Solid Klein bottle

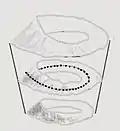
Mö x I: the circle of black points marks an absolute deformation retract of this space, and any regular neighbourhood of it has again boundary as a Klein bottle, so Mö x I is an onion of Klein bottles

Alternatively, one can visualize the solid Klein bottle as the trivial product formula_2, of the möbius strip and an interval formula_3. In this model one can see that